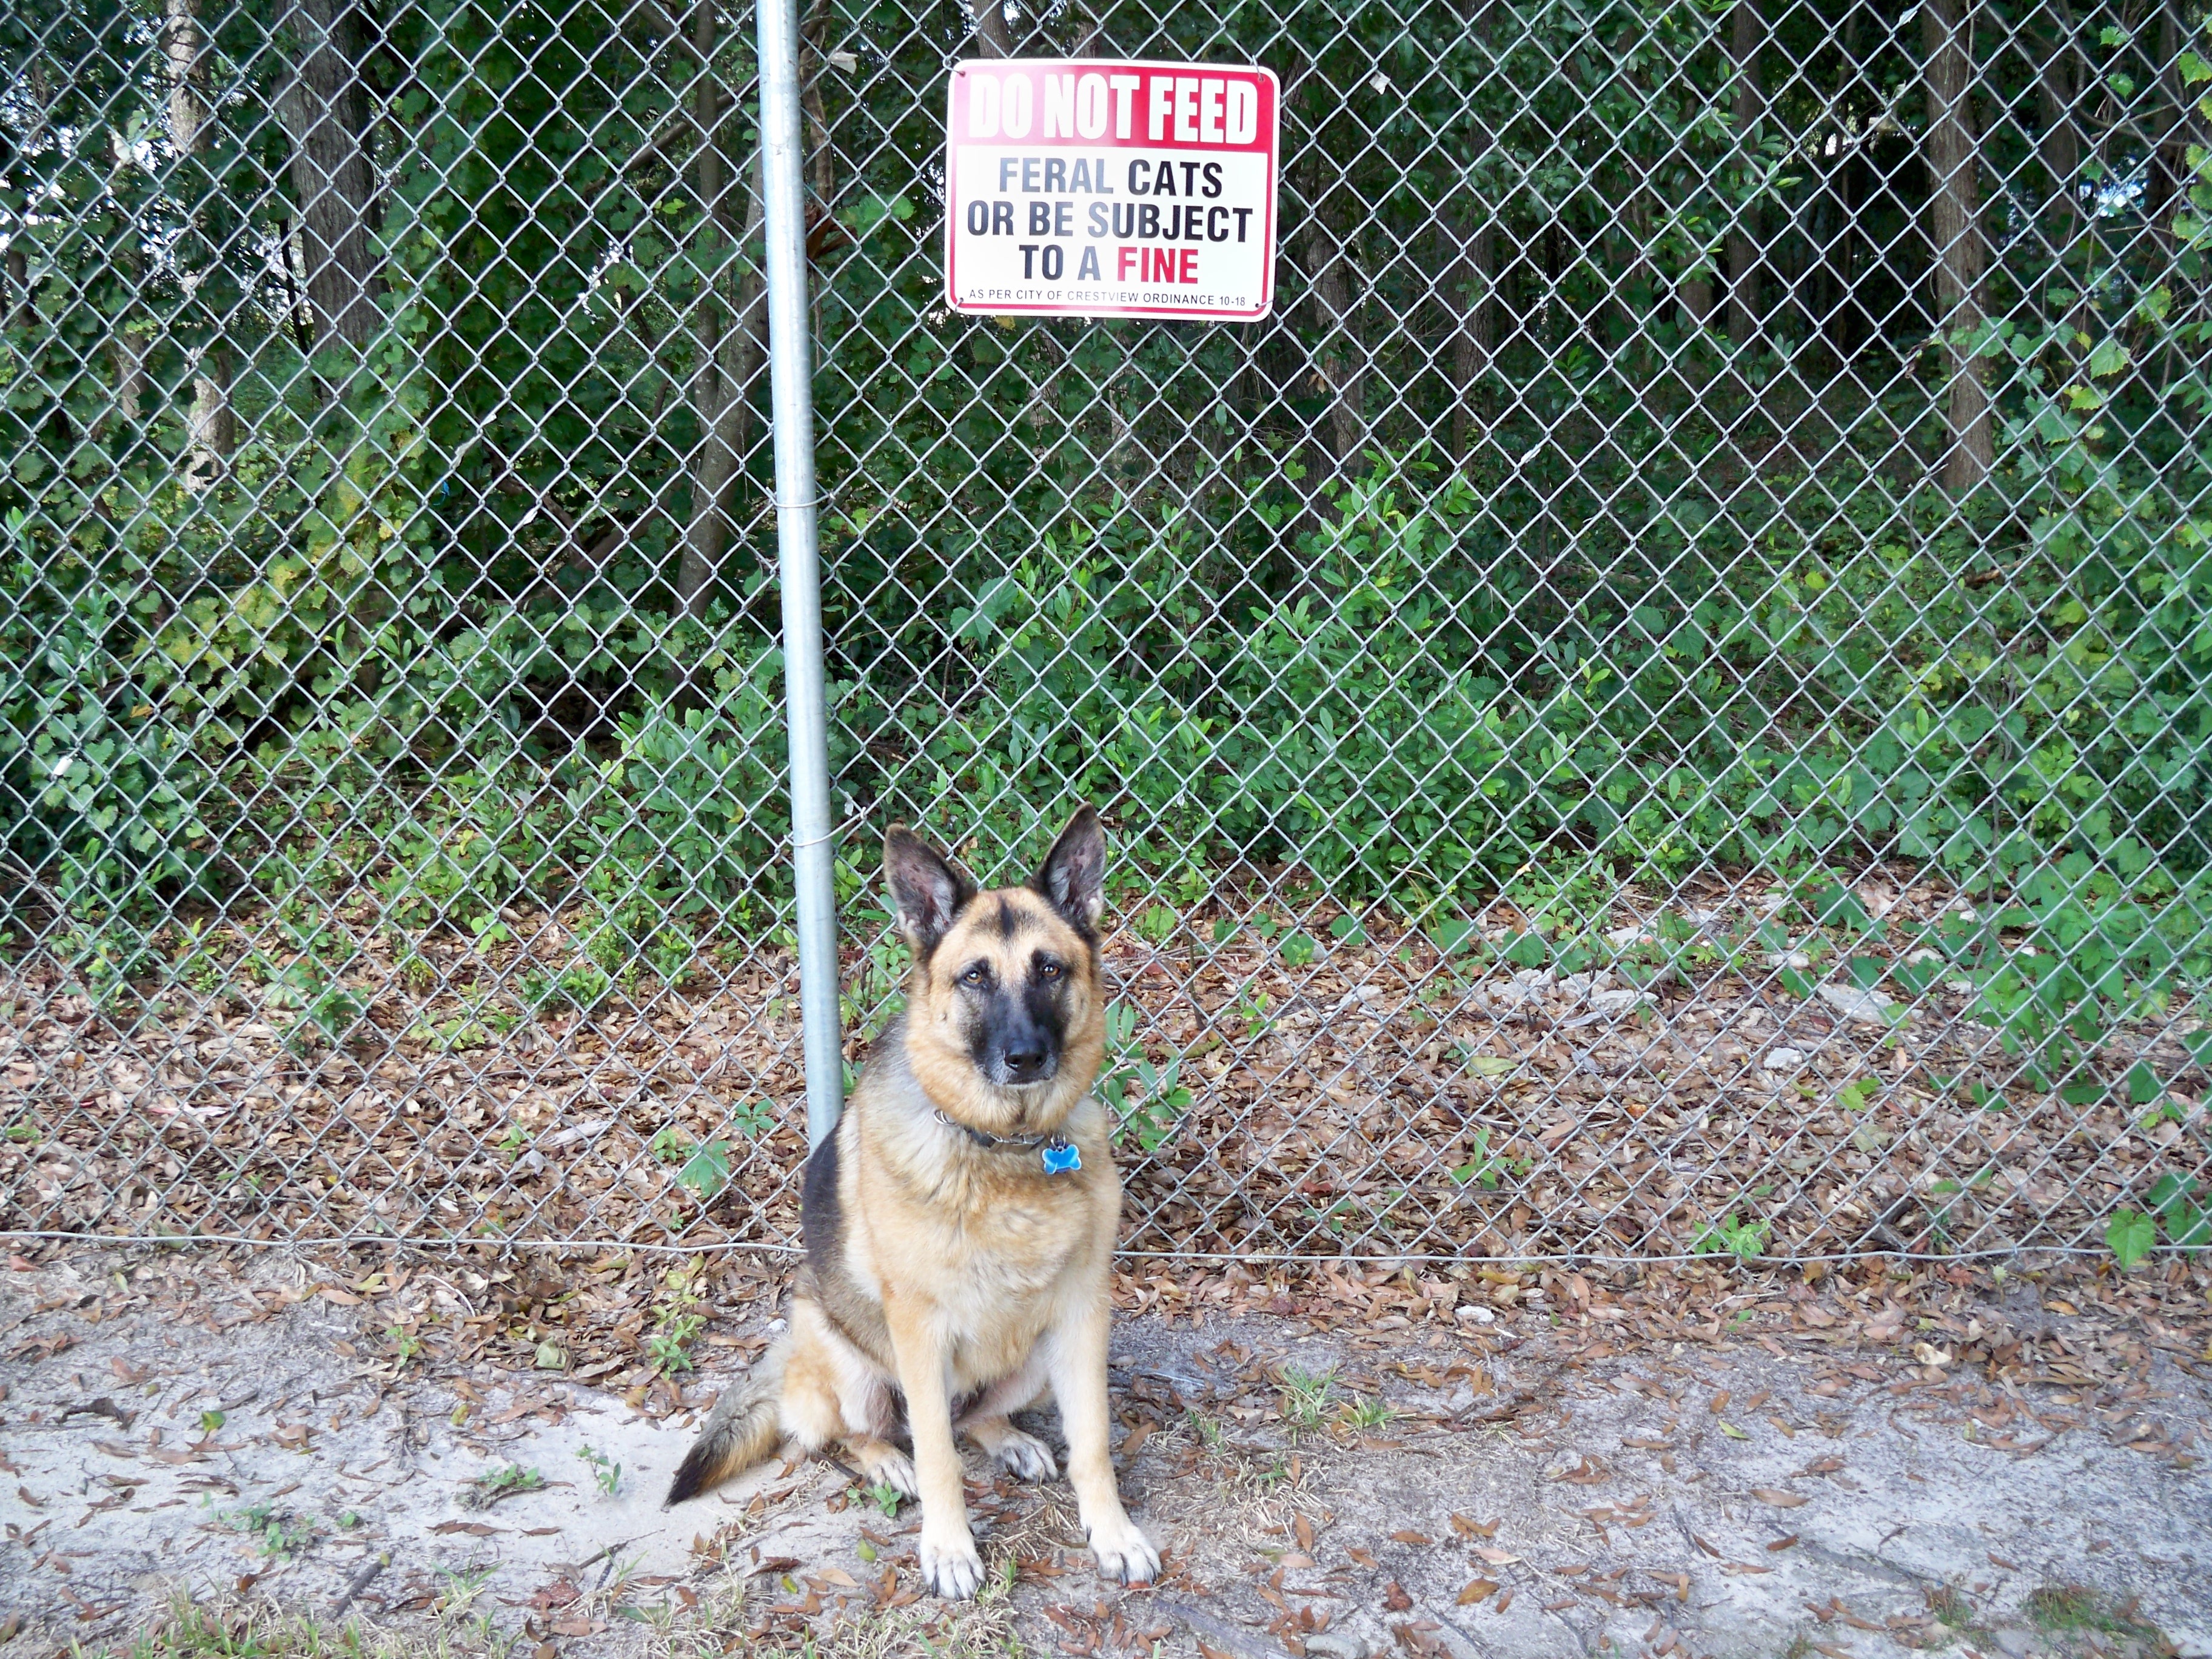
fence, dog, canine, mammal, animals, vertebrate, protect, guard, guard dog, animal shelter, street dog, dog like mammal, outdoor structure, dog breed group, dog crossbreeds, german shepherd dog